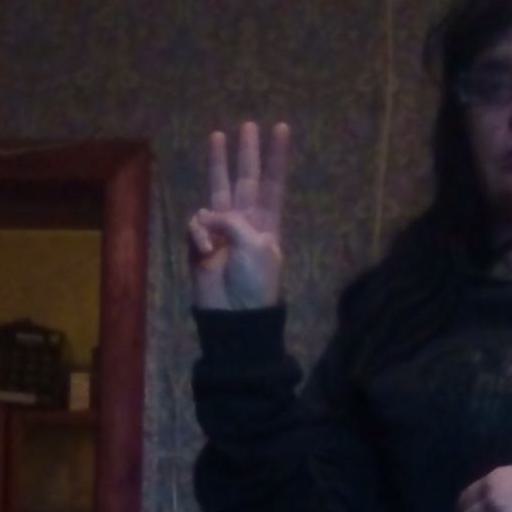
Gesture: three